The Flats (film)

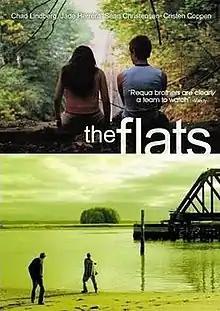
Theatrical release poster

The Flats is a 2002 independent film written and directed by brothers Tyler Requa and Kelly Requa. Filmed near Mt. Vernon and the Skagit Valley of Washington, The Flats was produced by Clear Pictures, LLC and premiered at the 2002 Seattle International Film Festival.